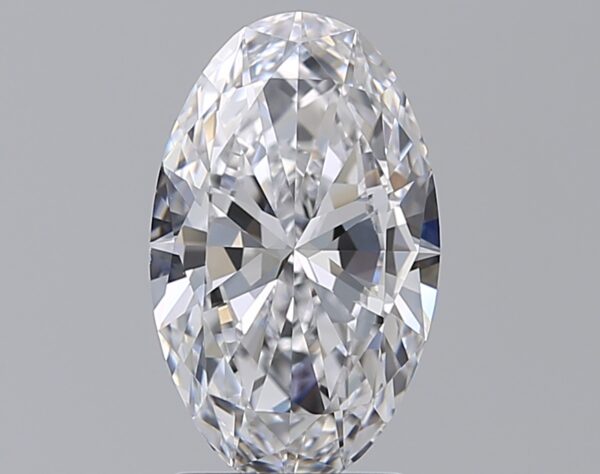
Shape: oval
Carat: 1.78
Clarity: IF
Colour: D
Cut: EX
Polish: EX
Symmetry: EX
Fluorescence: F
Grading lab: GIA
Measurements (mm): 10.82 x 6.65 x 3.77